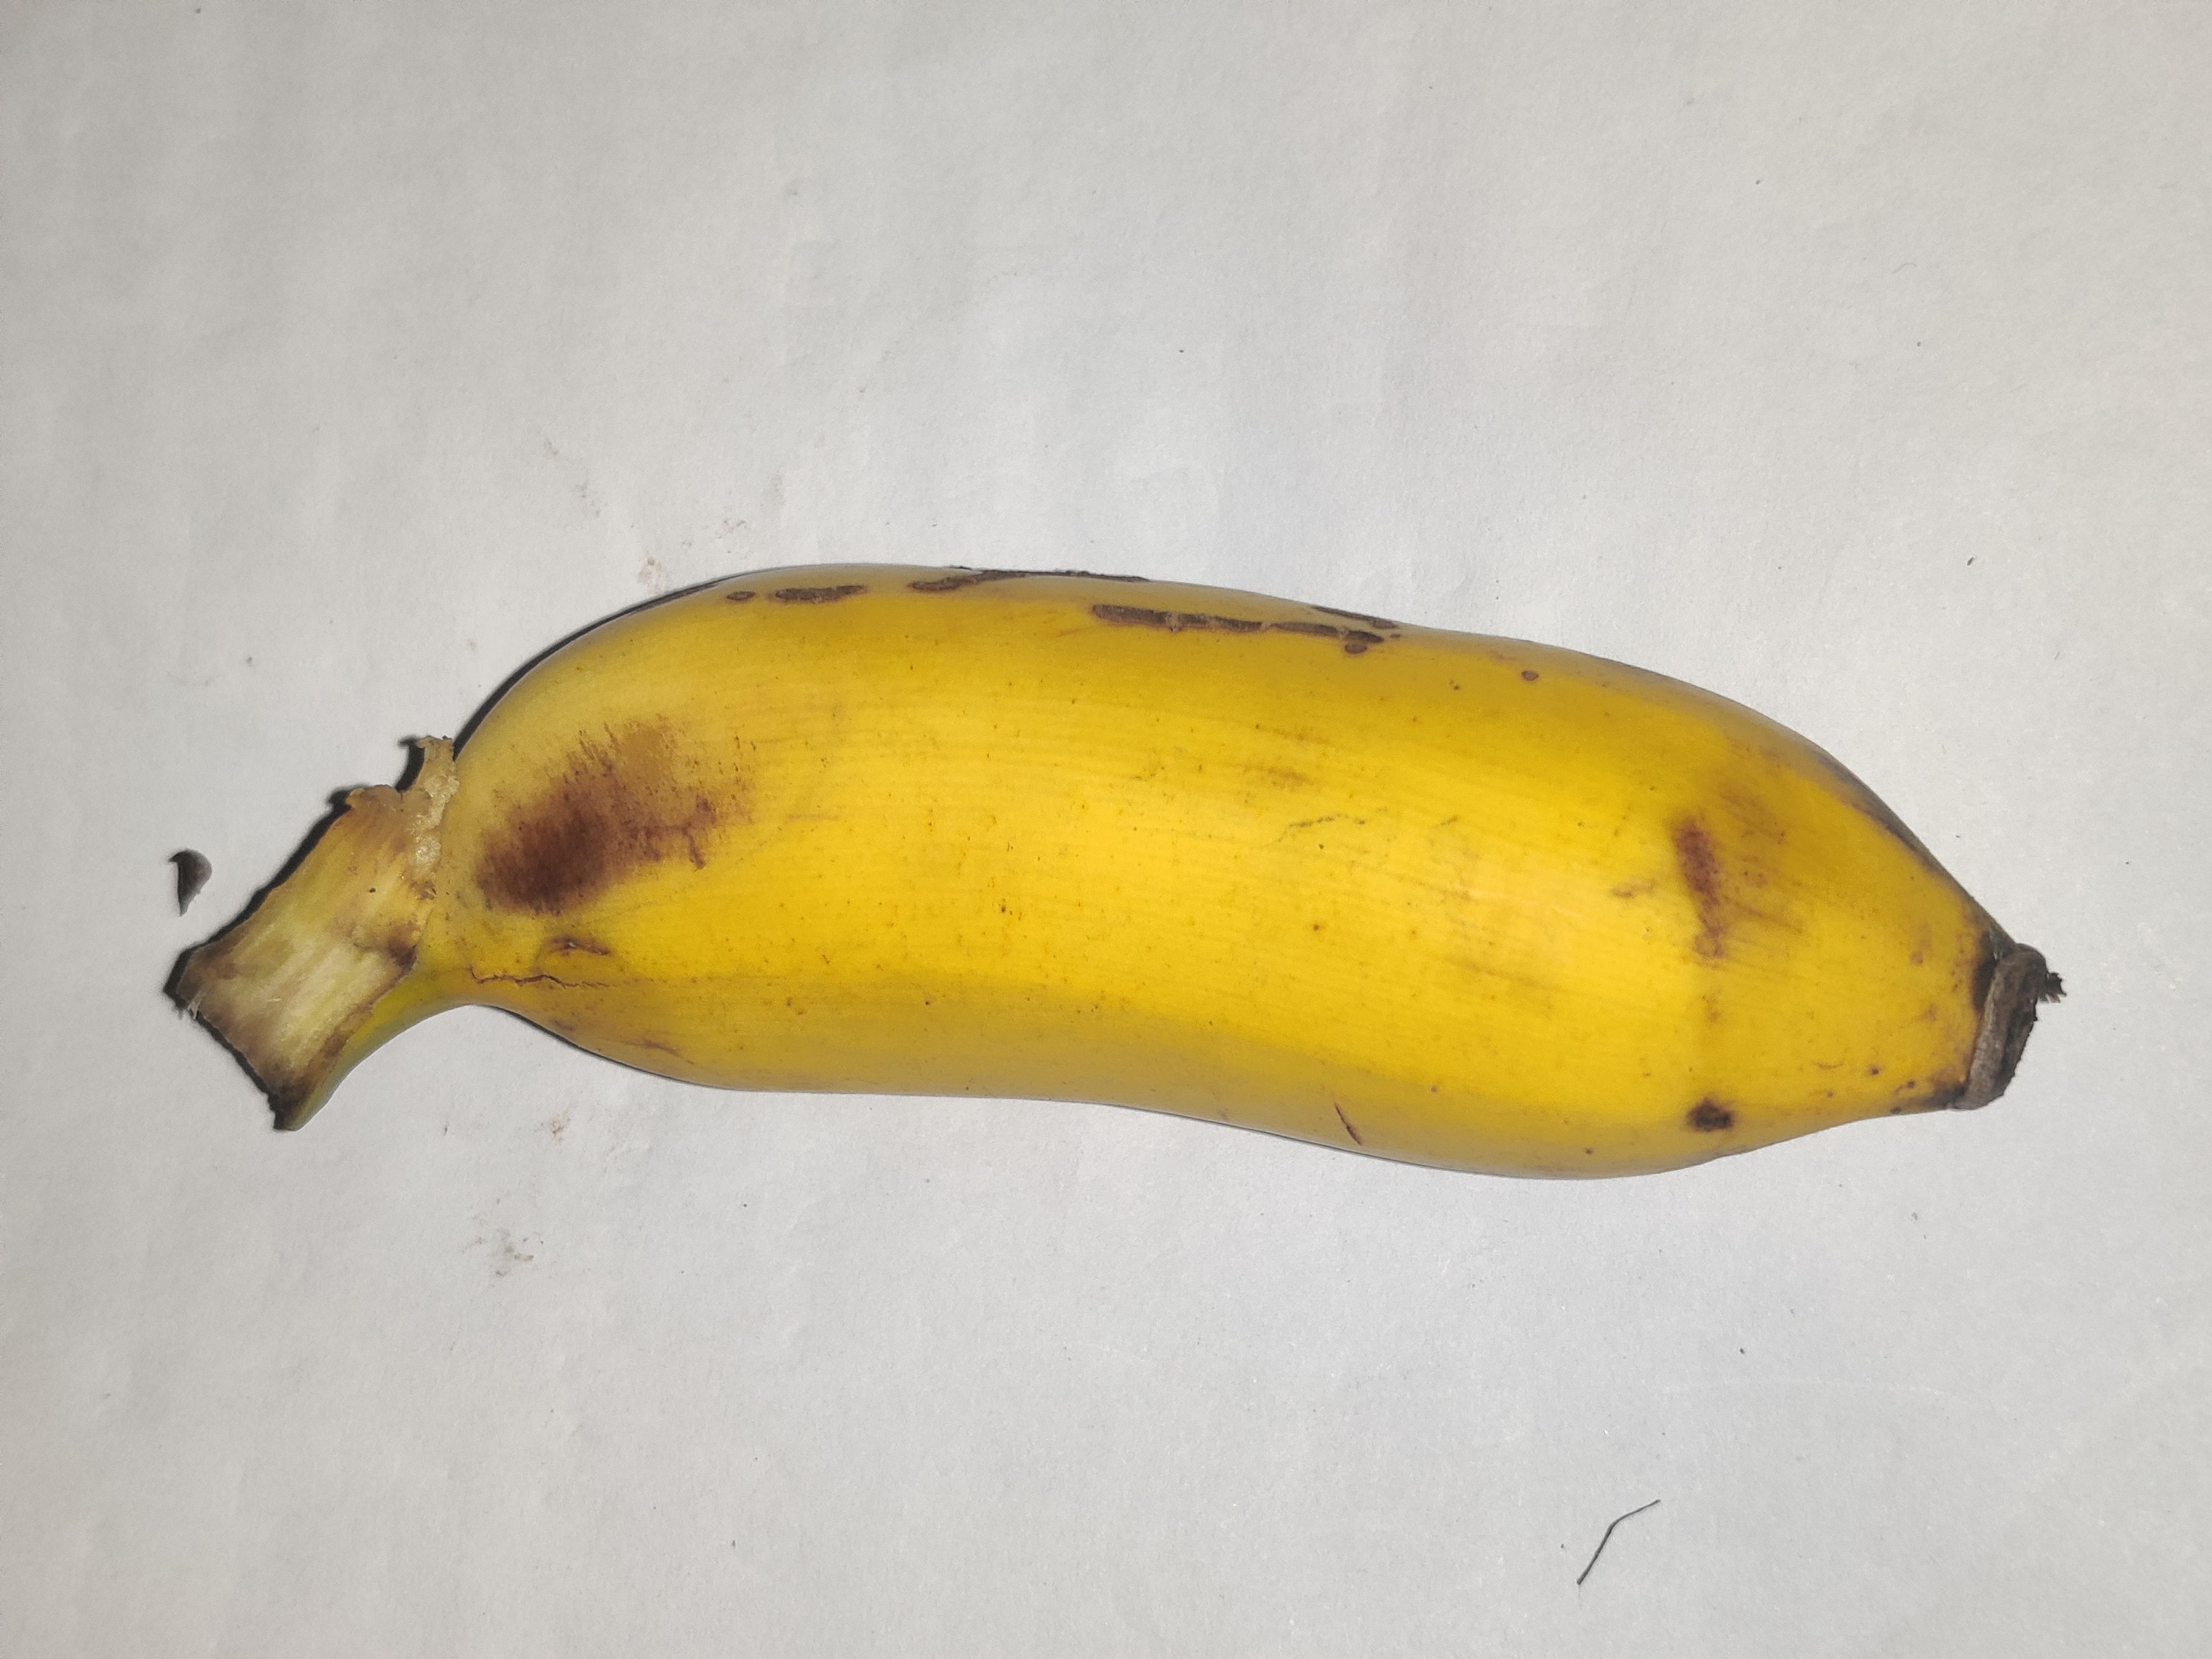
Fruit: banana
Grade: 2nd-grade